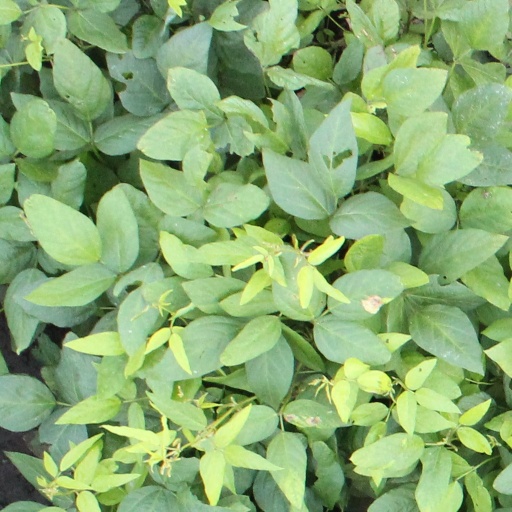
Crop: soybean